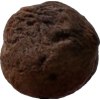
Label: peach